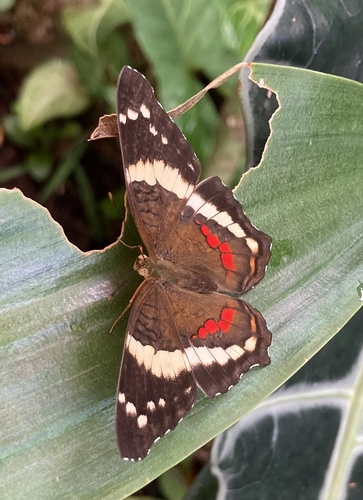
Scientific name: Anartia fatima
Common name: Banded peacock
Family: Nymphalidae
Order: Lepidoptera
Pollinator type: Primary pollinator
Habitat: Open areas and gardens
Geographic range: South America
Conservation status: Least Concern